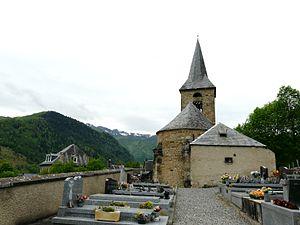
L'église Sainte-Anne de Cazeaux-de-Larboust, Haute-Garonne, France.
Cet article recense une partie des monuments historiques de la Haute-Garonne, en France.
La vallée du Larboust est une vallée pyrénéenne du Luchonnais, située dans le département de la Haute-Garonne. Elle commence au port de Peyresourde, à la limite du département des Hautes-Pyrénées, en direction d'Arreau par la vallée du Louron. Elle correspond au cours de l'One, qui se jette dans la Pique à Bagnères-de-Luchon.
Cazeaux-de-Larboust est une commune française située dans le département de la Haute-Garonne, en région Occitanie.